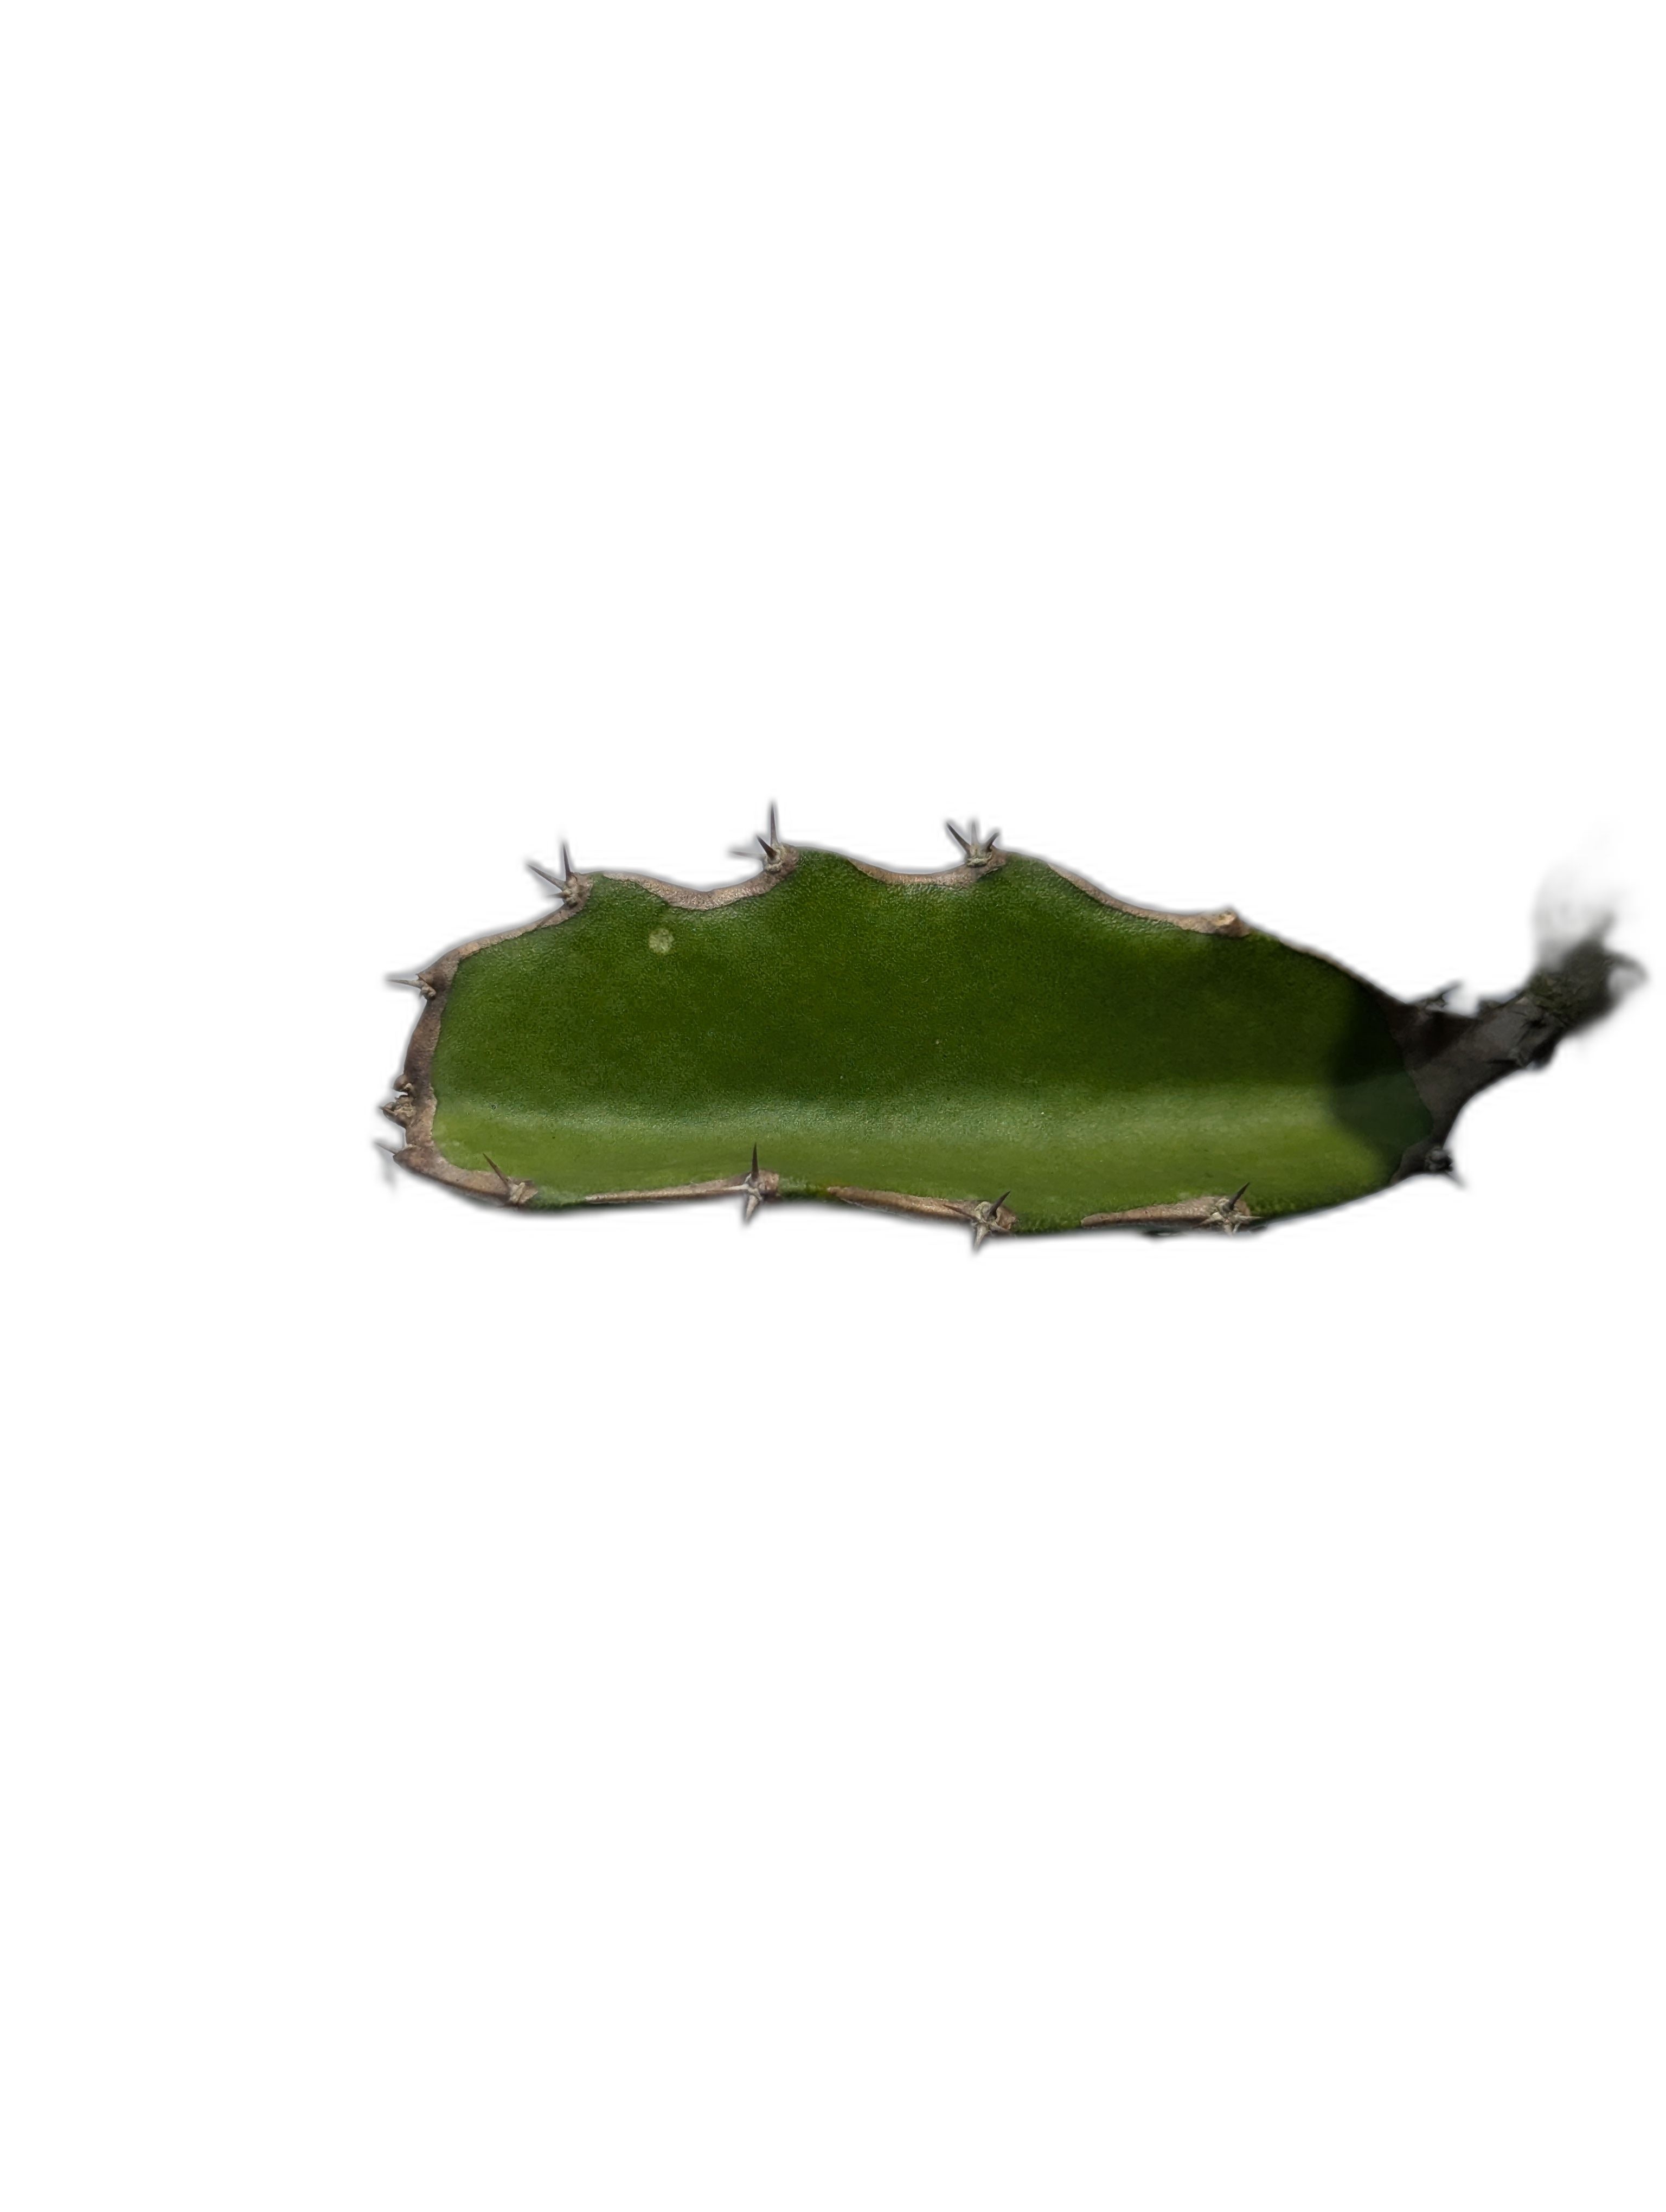
Label: Good leaf